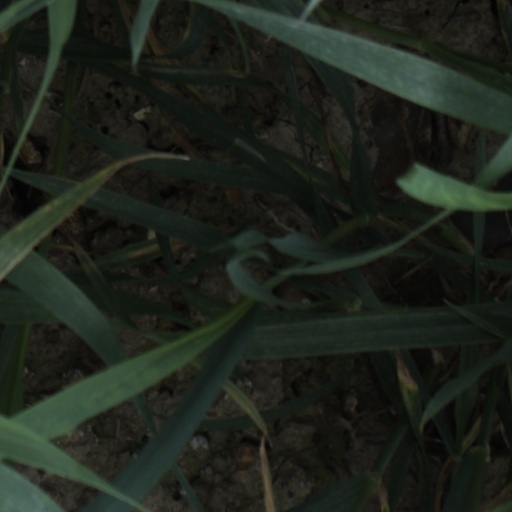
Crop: wheat